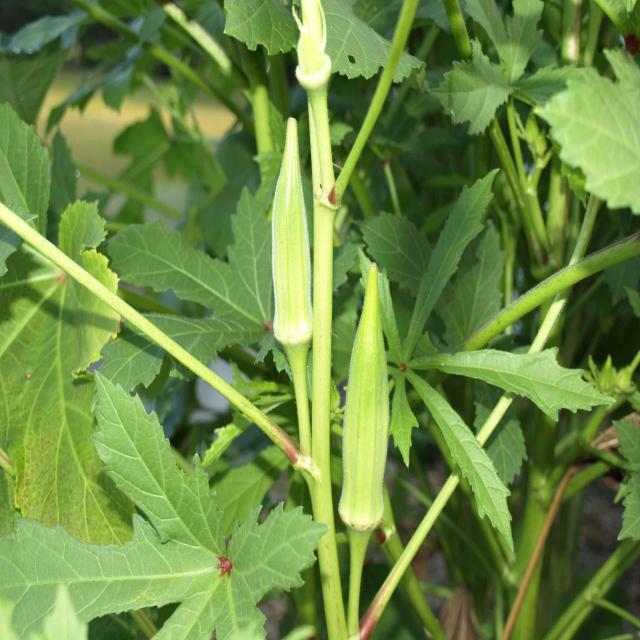
Label: Under-mature